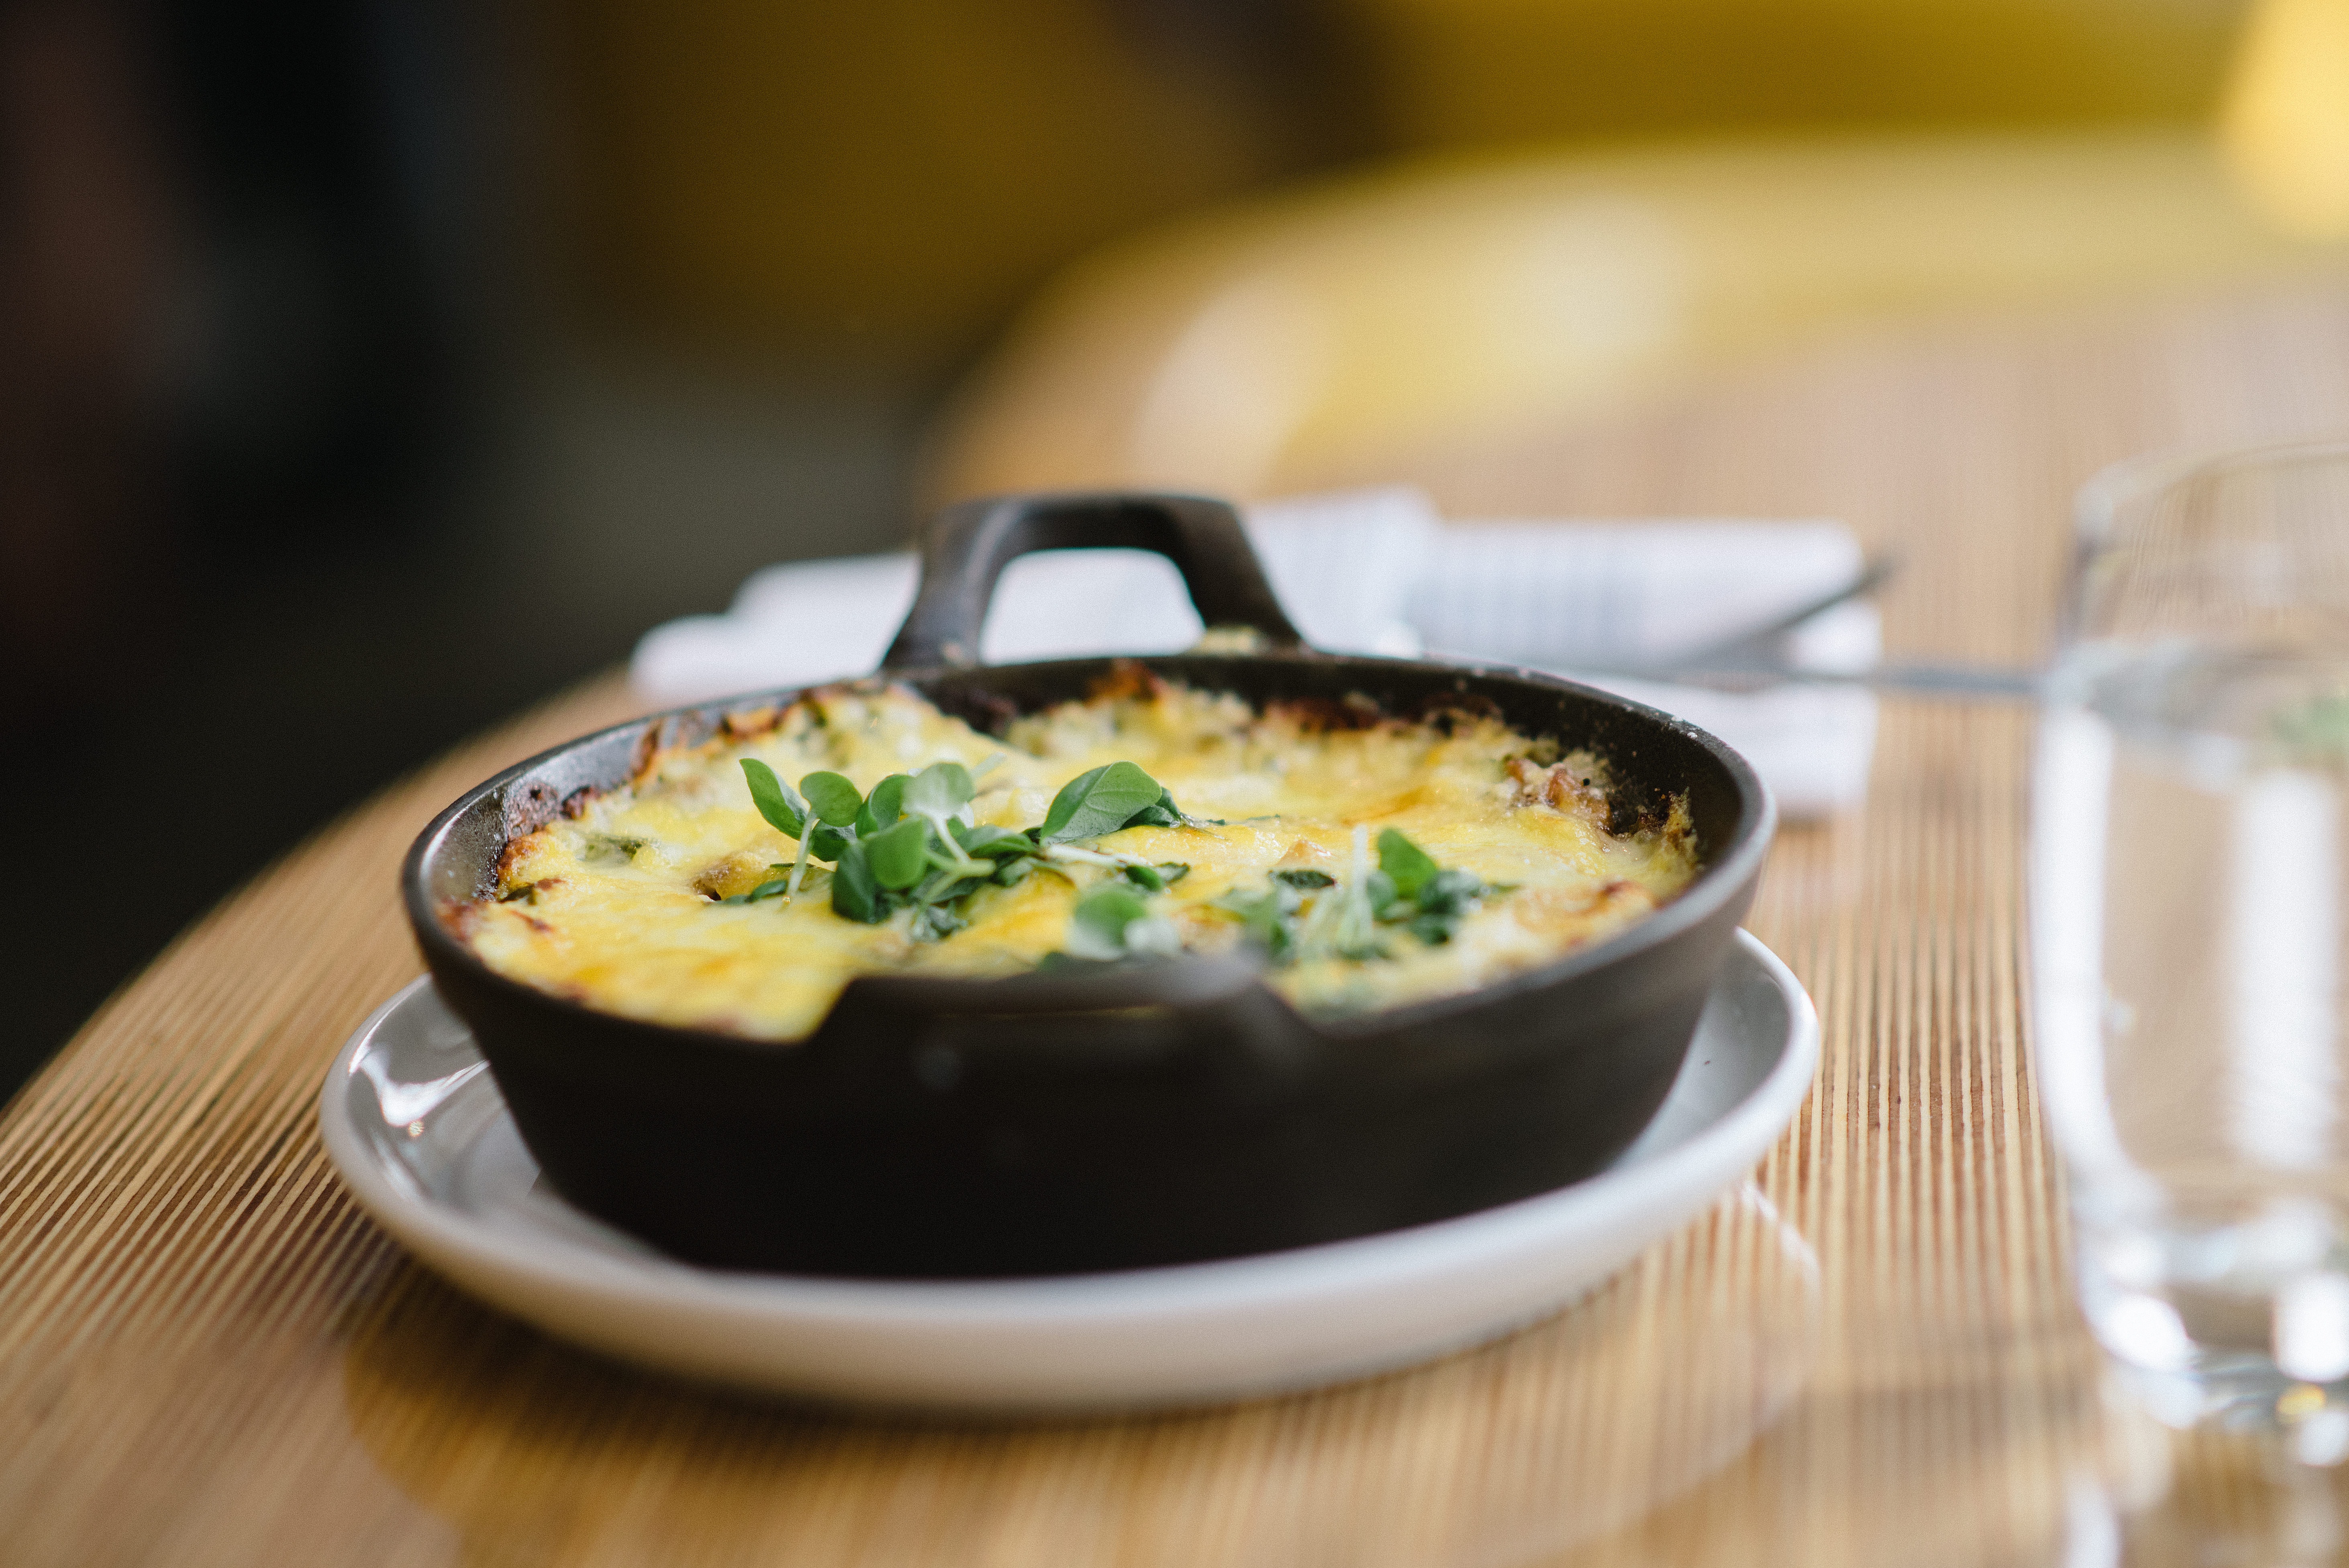
dish, food, cuisine, ingredient, comfort food, soup, Queso flameado, chowder, produce, recipe, Cassolette, Cullen skink, French onion soup, brunch, Swiss food, clam chowder, supper, dip